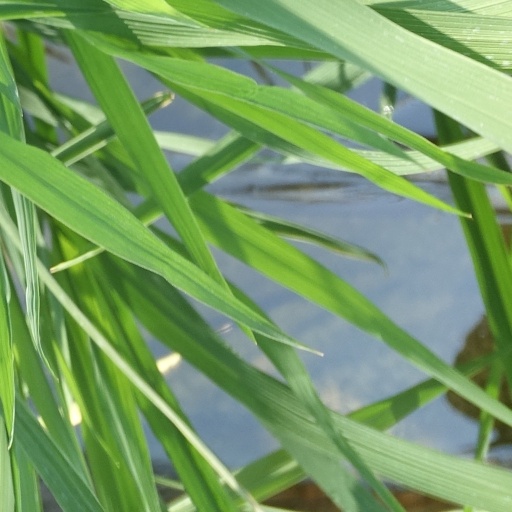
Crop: rice